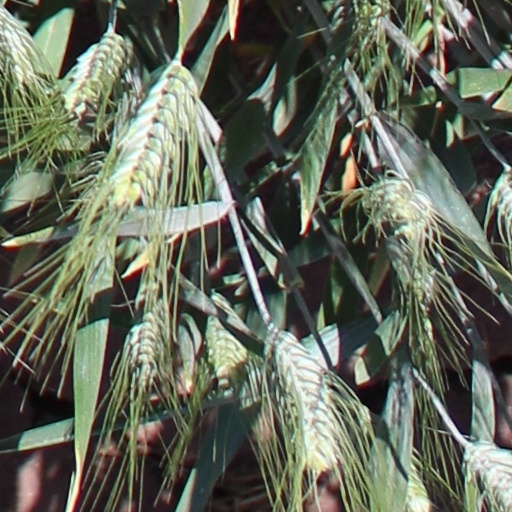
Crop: wheat